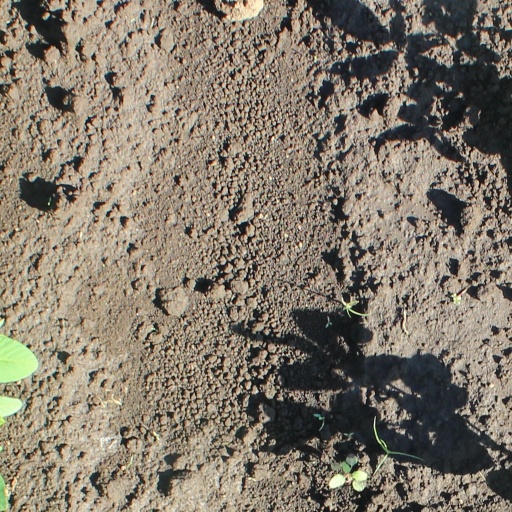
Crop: soybean